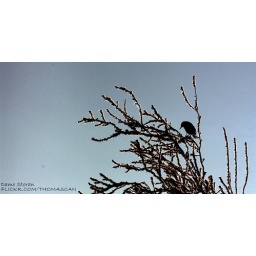
A bird perches upon a frost ridden tree during a cold weather snap that swept Ireland in late December, 2010.